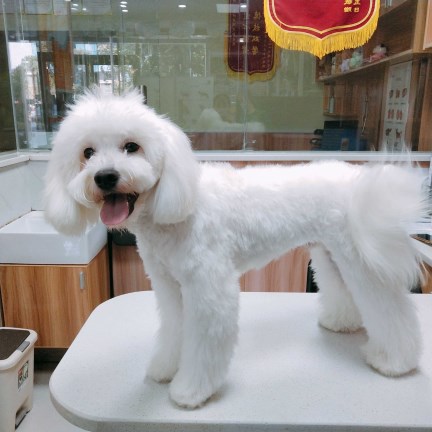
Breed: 3083-n000117-Bichon_Frise